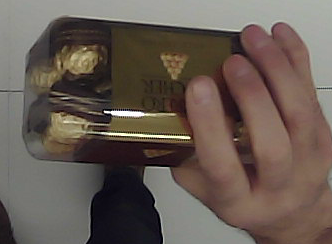
Product: rocher_chocolate